Elizabeth the Cuman

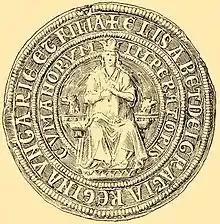

Elizabeth the Cuman (1244–1290) was the Queen consort of Stephen V of Hungary. She was regent of Hungary during the minority of her son from 1272 to 1277.